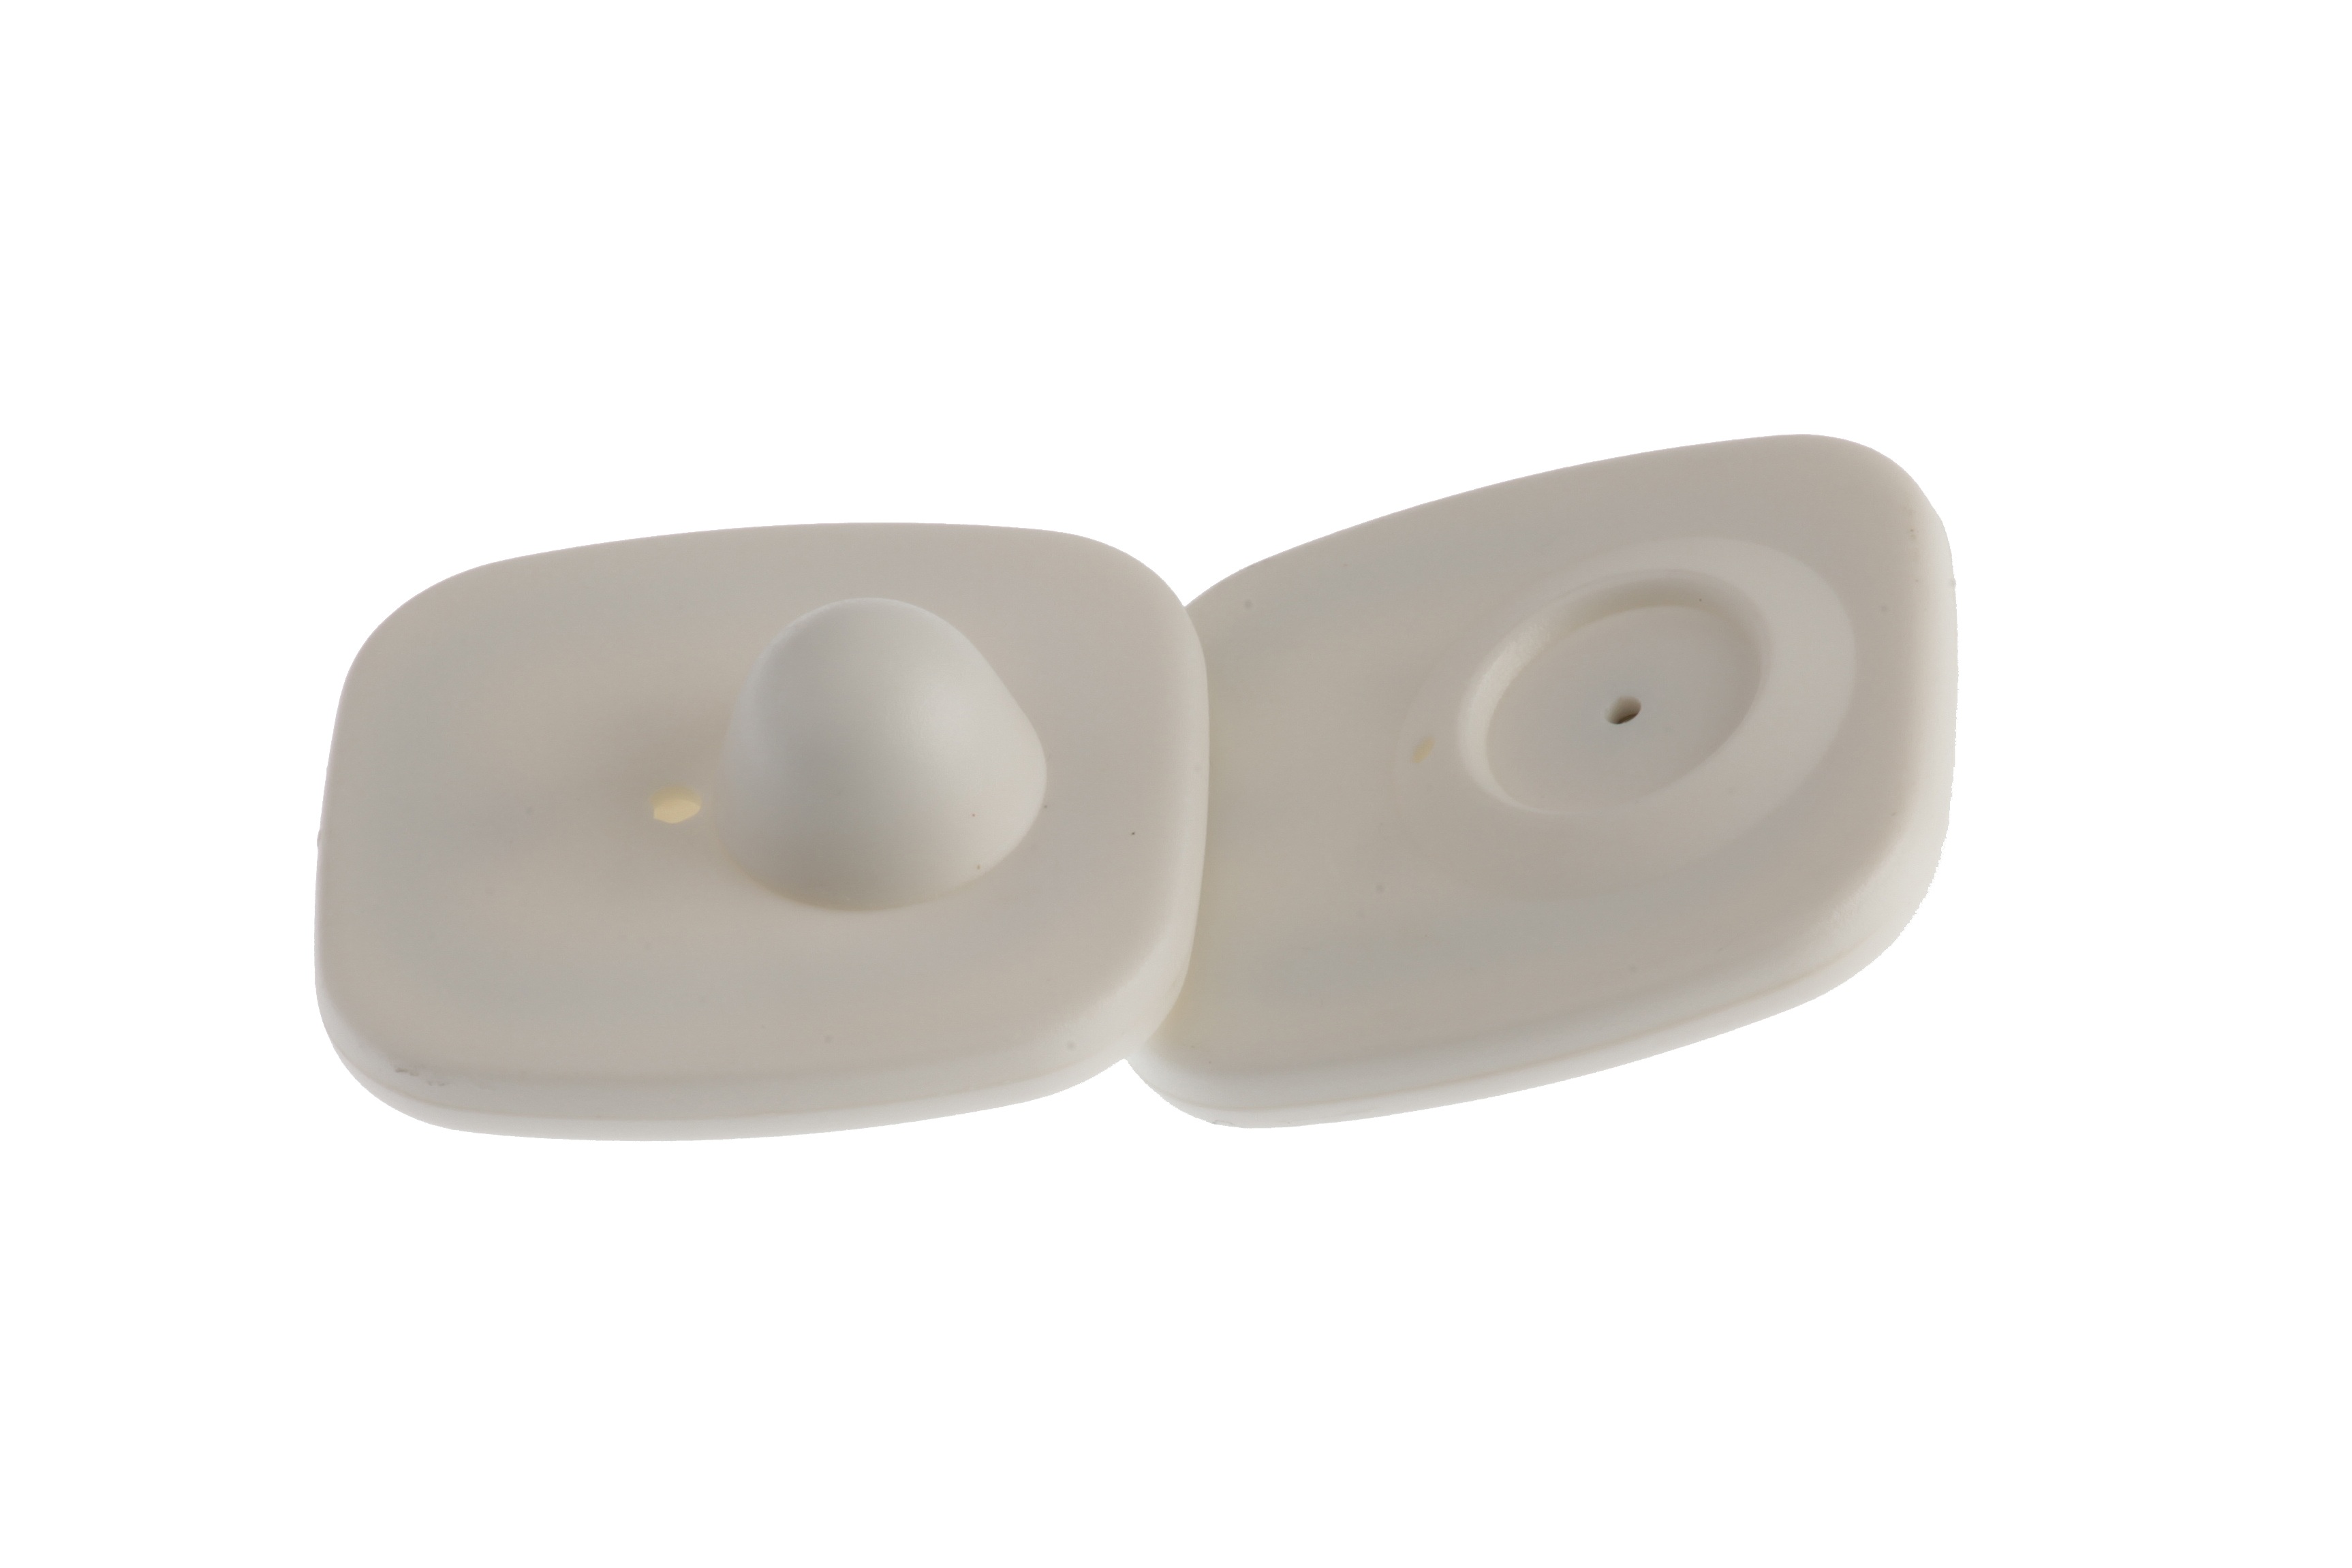
alarm, store, ear, product, tag, retail, alarm label, the mgm, product protection, eas, product design